Mount Austin, New South Wales

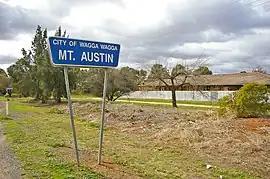
Mount Austin suburb sign

Mount Austin is an inner southern suburb of Wagga Wagga, New South Wales, Australia. Its boundaries are Fernleigh Road and Leavenworth Drive to the north and south respectively, whilst Glenfield Road and Willans Hill form the western and eastern extents.